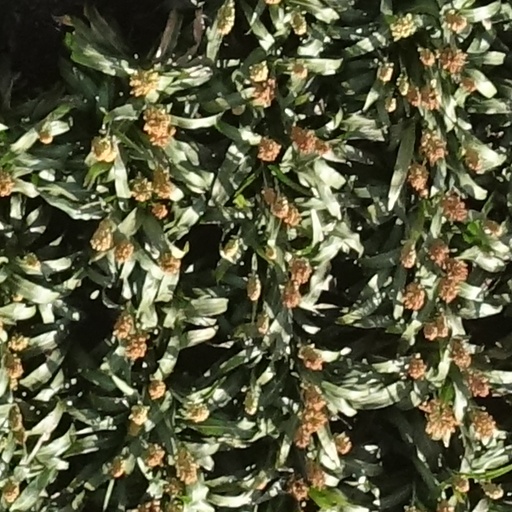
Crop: sorghum